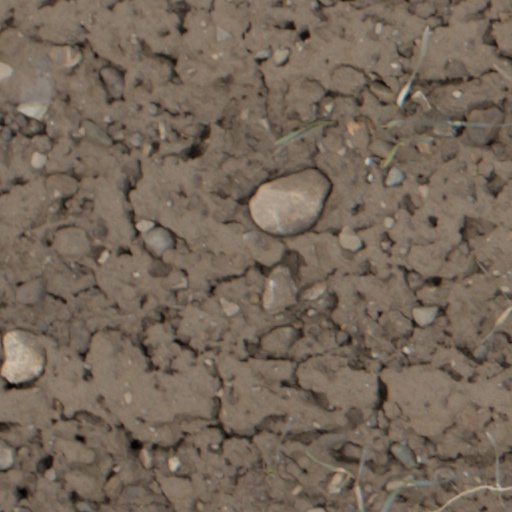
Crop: wheat